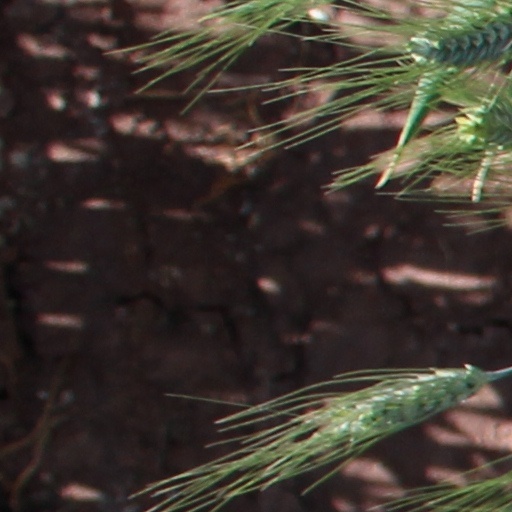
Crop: wheat